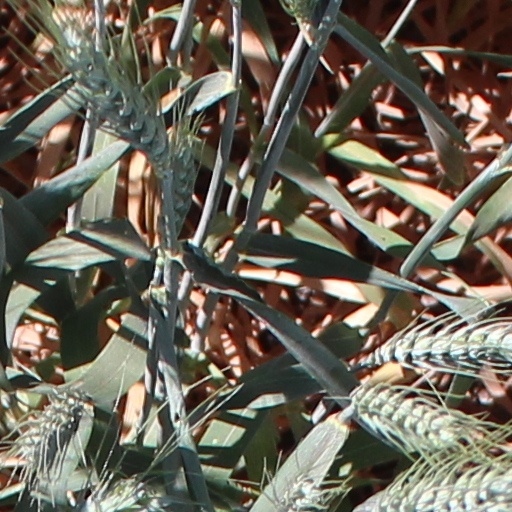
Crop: wheat